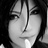
Emotion: neutral